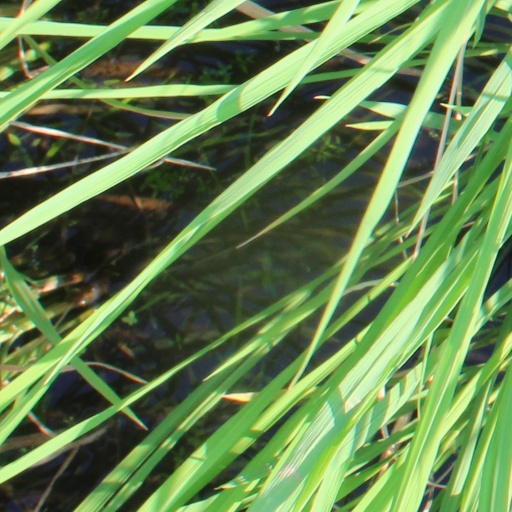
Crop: rice